Night and Day (1946 film)

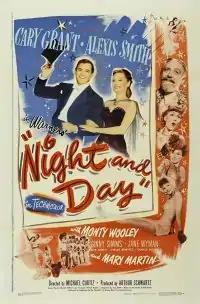
Original film poster

Night and Day is a 1946 American musical film, a fictionalized account of the life of composer and songwriter Cole Porter. Starring Cary Grant as Porter, the film was directed by Michael Curtiz and produced by Arthur Schwartz, with Jack L. Warner as executive producer. The screenplay was written by Charles Hoffman, Leo Townsend, and William Bowers.